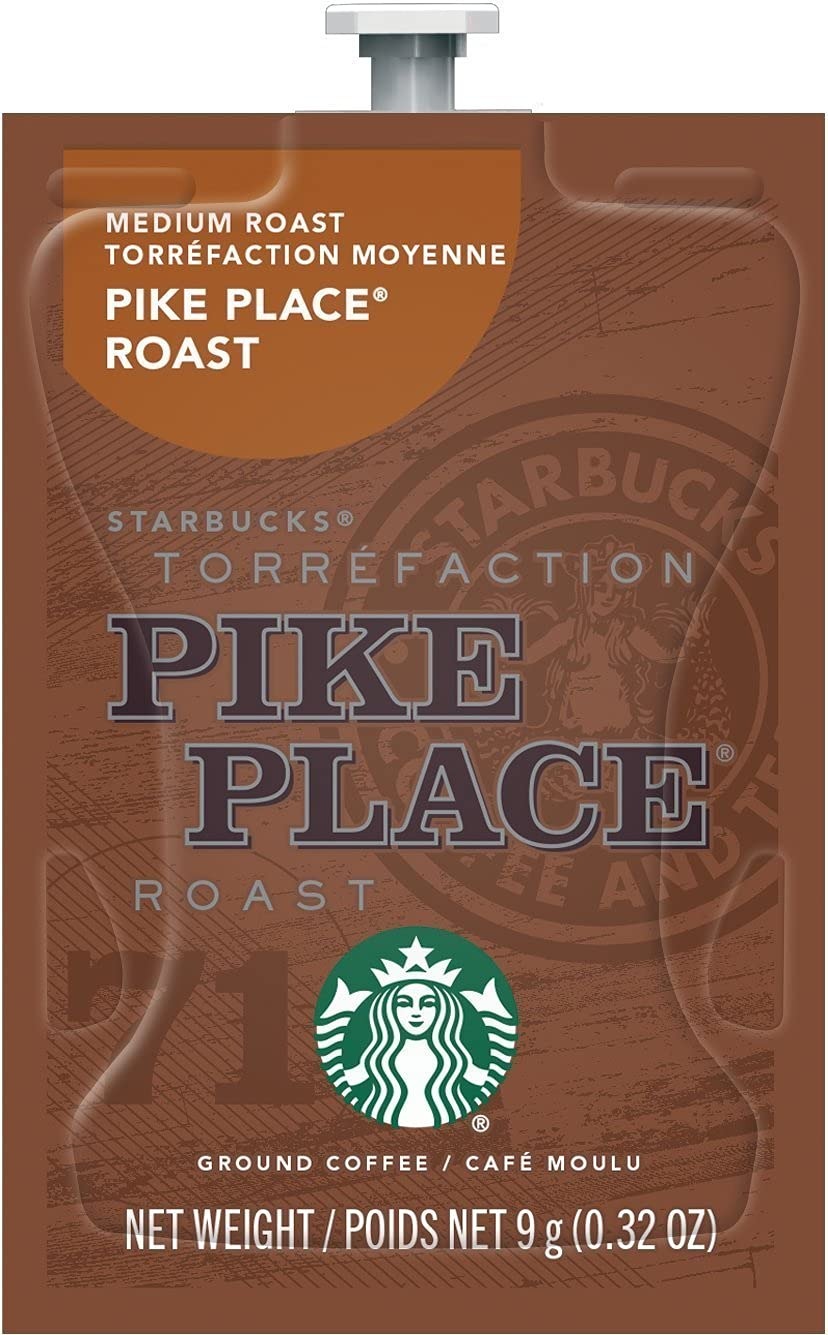
Item Name: Starbucks Pike Place Roast Freshpack for Flavia Brewers, 1 Rail of 20
Value: 0.64
Unit: Ounce

Price: 37.94